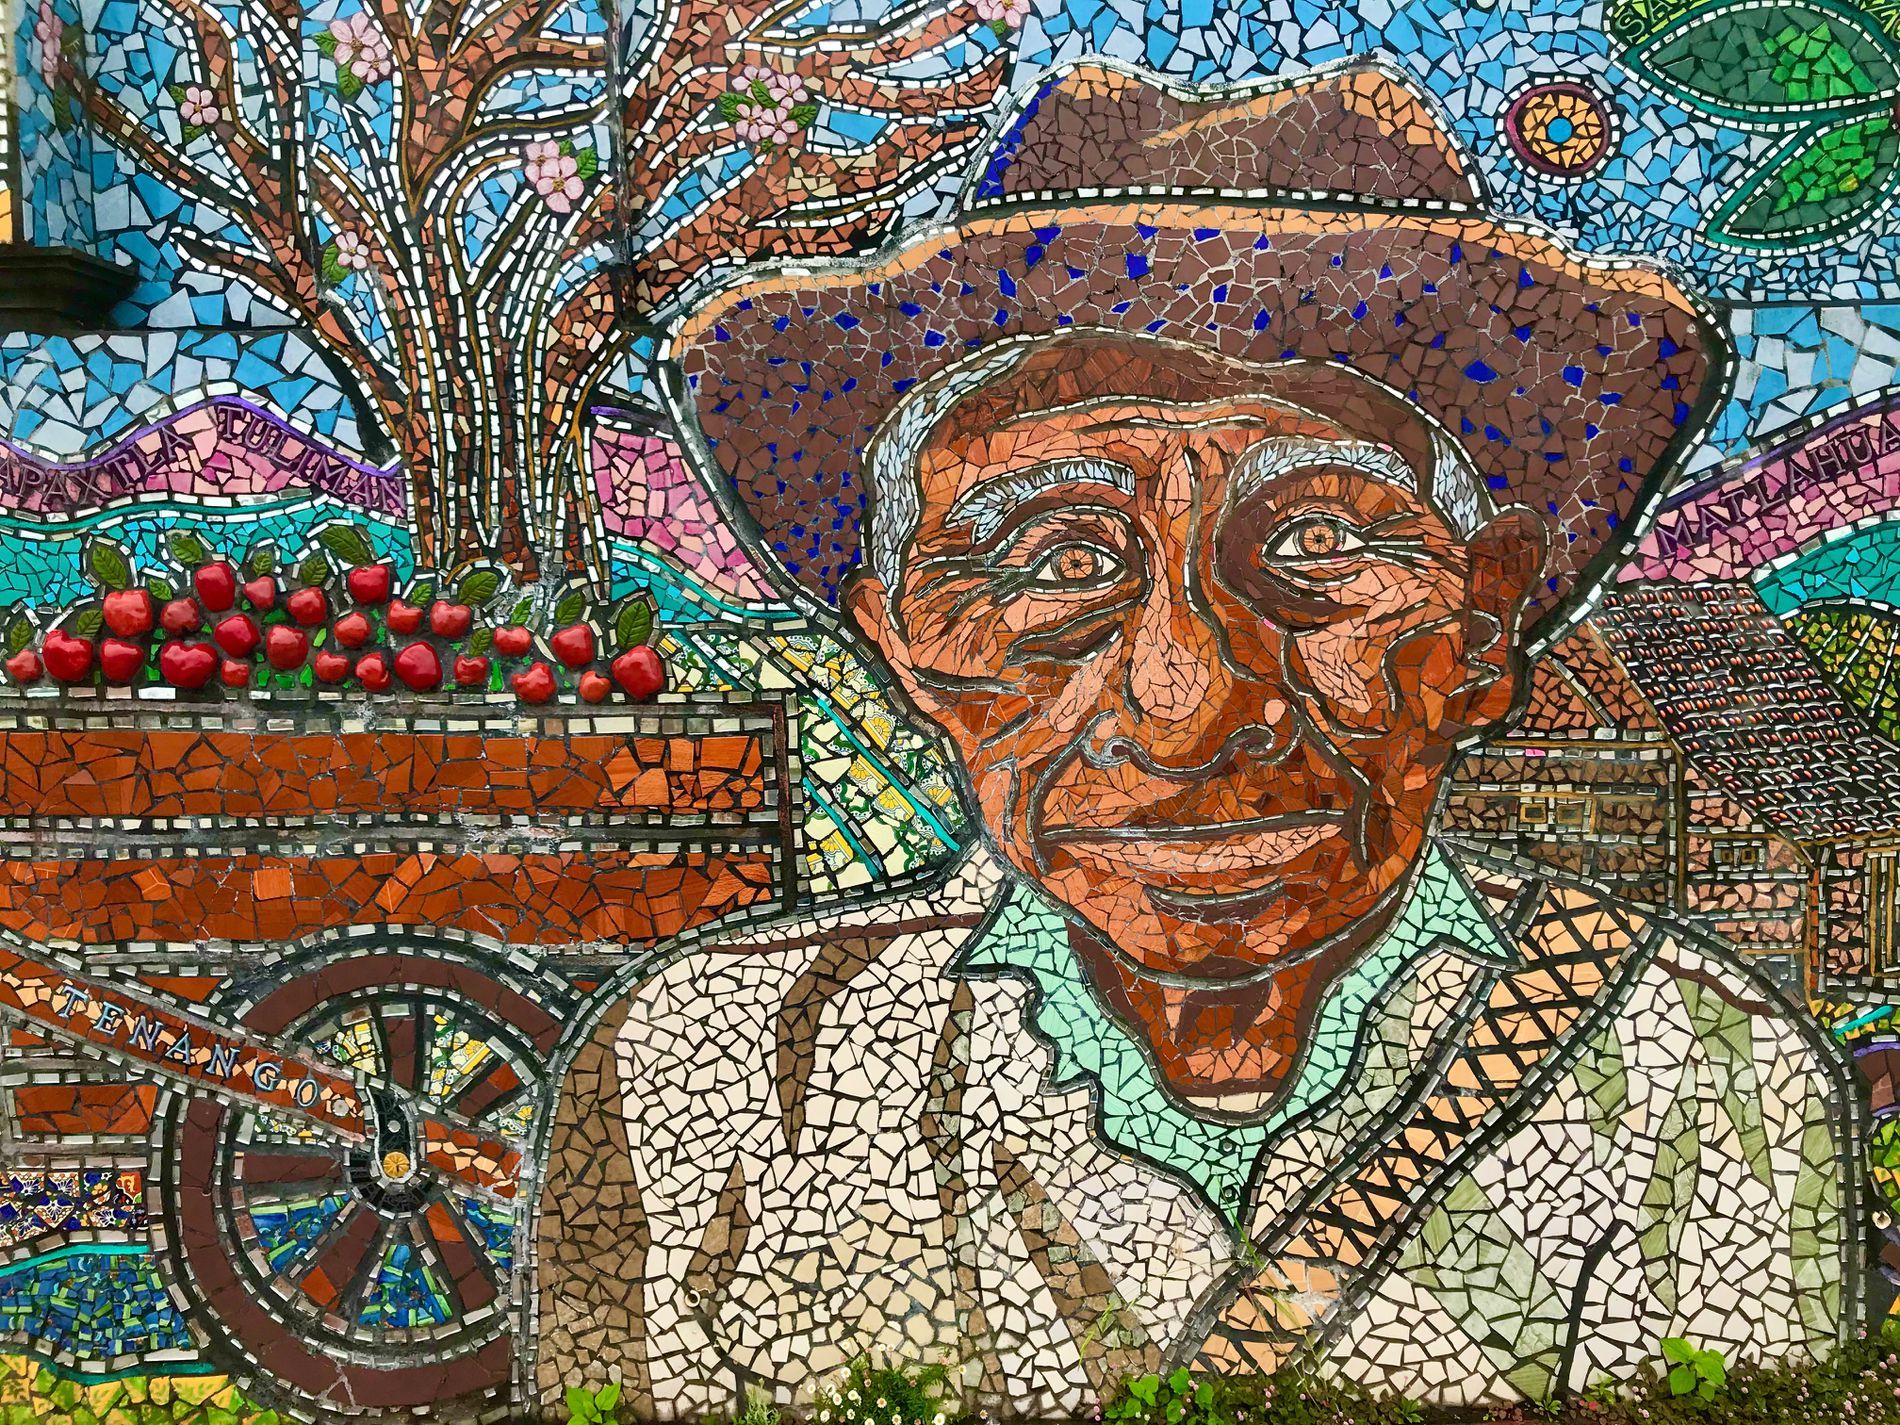
Mosaic Art of a Rural Man and Countryside Scene
A vibrant mosaic portrays an elderly farmer in front of an apple cart amid a rural landscape.
A close up a mosaic cleverly emphasizes facial features and intricate background elements bright colors and stylized lines enhance the sense of identity and local rural culture
Labels: Tile, Art, Mosaic, Person, Face, Head, Painting, Collage
Camera: Apple iPhone 7 Plus
Lens: iPhone 7 Plus back dual camera 3.99mm f/1.8
Aperture: F1.8
Exposure: 1/504 sec
ISO: 20
Focal length: 4.0 mm